Indigenous peoples

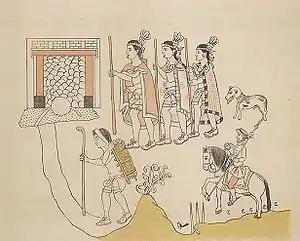
Depiction of a Spaniard entering Chalco with three Tlaxcalan soldiers and an Indigenous porter in the "Lienzo de Tlaxcala" (pre-1585)

In 1492, the population of the Americas as a whole was about 50 to 100 million. By 1700, introduced diseases had reduced the native population by 90%. European migration and transfer of slaves from Africa reduced the native population to a minority. By 1800 the population of North America comprised about 5 million Europeans and their descendants, one million Africans and 600,000 indigenous Americans.